Harry Houdini

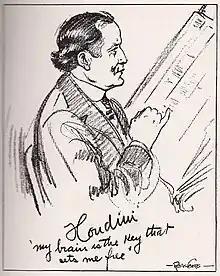
Signed drawing by Manuel Rosenberg 1927

Houdini's big break came in 1899 when he met manager Martin Beck in St. Paul, Minnesota. Impressed by Houdini's handcuffs act, Beck advised him to concentrate on escape acts and booked him on the Orpheum vaudeville circuit. Within months, he was performing at the top vaudeville houses in the country. In 1900, Beck arranged for Houdini to tour Europe. After some days of unsuccessful interviews in London, Houdini's British agent Harry Day helped him to get an interview with C. Dundas Slater, then manager of the Alhambra Theatre. He was introduced to William Melville and gave a demonstration of escape from handcuffs at Scotland Yard. He succeeded in baffling the police so effectively that he was booked at the Alhambra for six months. His show was an immediate hit and his salary rose to $300 a week.